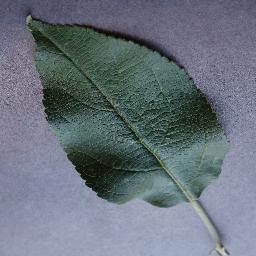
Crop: apple
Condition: healthy